Markgräflerland

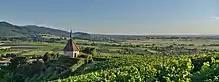
Chapel of Ehrenstetten in the Markgräflerland with typical landscape

Markgräflerland is a region in the southwest of Germany, in the south of the German federal state of Baden-Württemberg, located between the Breisgau in the north and the Black Forest in the east; adjacent to west with France and in the south with Switzerland.